George Izard

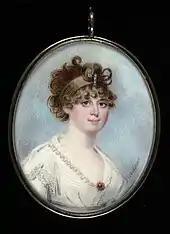
Elizabeth Carter Izard

On November 4, 1794, Izard was commissioned a Lieutenant in the newly established U.S. Corps of Artillerists and Engineers. Returning from Europe, he was assigned to an engineer company at West Point, New York. From there, he was ordered to oversee the construction of Castle Pinckney in South Carolina.